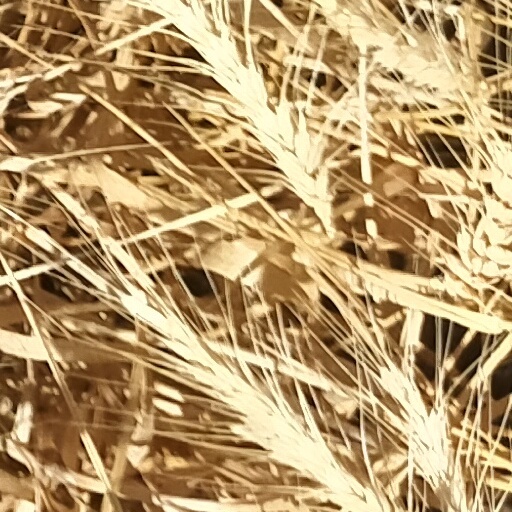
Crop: wheat